Conditional dependence

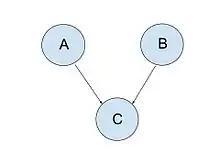
A Bayesian network illustrating conditional dependence

In probability theory, conditional dependence is a relationship between two or more events that are dependent when a third event occurs. For example, if formula_1 and formula_2 are two events that individually increase the probability of a third event formula_3 and do not directly affect each other, then initially (when it has not been observed whether or not the event formula_4 occurs)